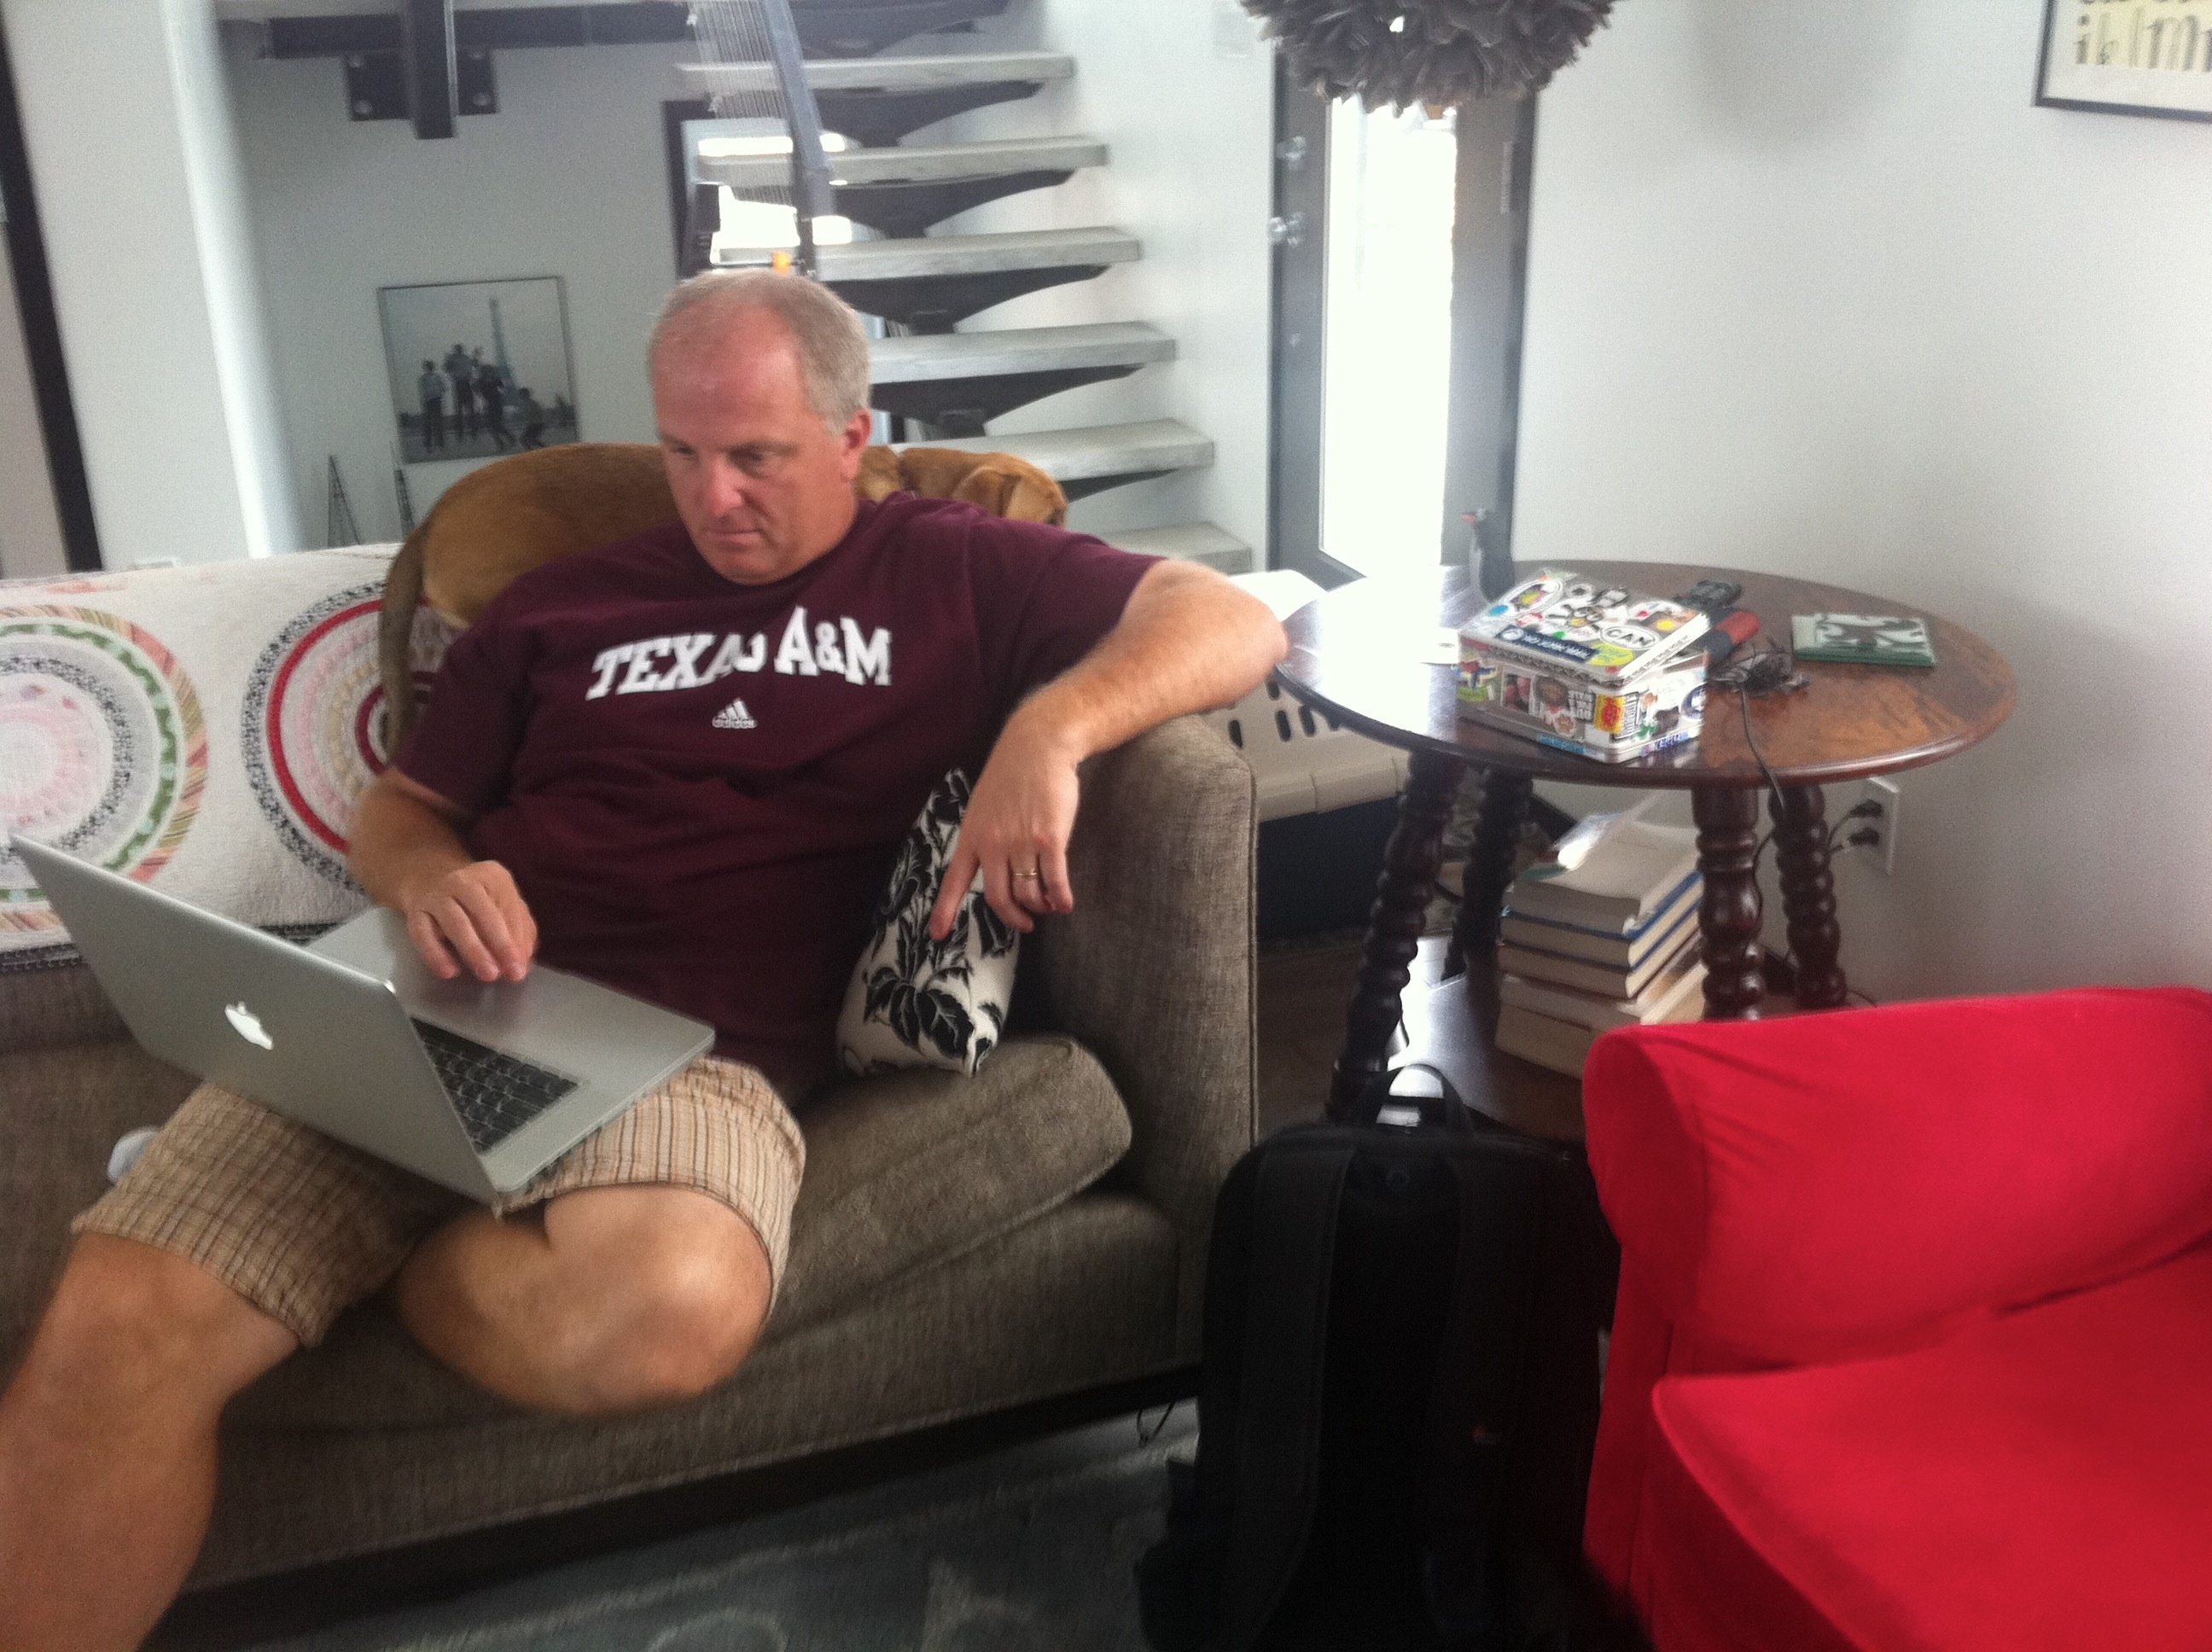
hand, table, chair, leg, finger, sitting, furniture, room, arm, shoulder, muscle, storybox, odyssey, priatebox